Mill Creek Historic District (Bunker Hill, West Virginia)

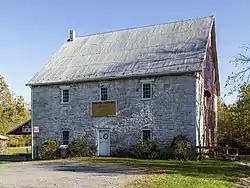
Bunker Hill Mill

Mill Creek Historic District is a national historic district located at Bunker Hill, Berkeley County, West Virginia. It encompasses nine contributing buildings, eight contributing sites, and three contributing objects that relate to an early industrial-commercial center in the county. They include: the Mill Creek Bridge (c. 1914), Henry Sherrard Mill (c. 1790), Robert Daniels House (c. 1790), John Gray House, Henshaw Log House (c. 1820), "Springhill" (late 18th century), Henshaw Miller's House (c. 1780), "Springfield" (c. 1775), Holliday Mill Sites, Bunker Hill Cumberland Valley Railroad Bridge, Stephenson's Tavern, Morgan Park including two State markers and monument (1924) to Morgan Morgan, Elisha Boyd Mill Sites, Joel Ward Mill ruins, Bunker Hill Mill Complex, and Joel Ward House (c. 1750, burned 1988).